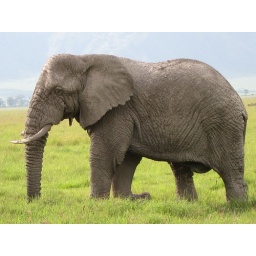
Venerable elephant in lush grass - crater floor.